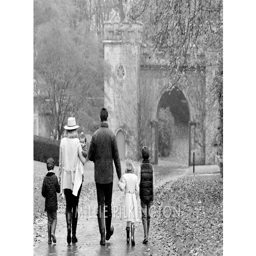
portrait of a family walking in the rain